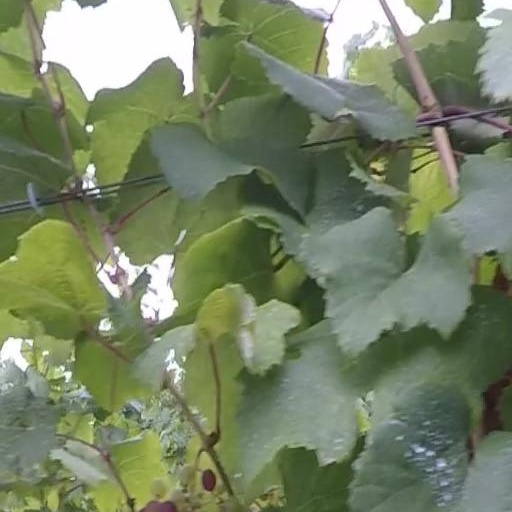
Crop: grape